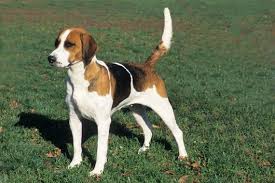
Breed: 223-n000074-English_foxhound